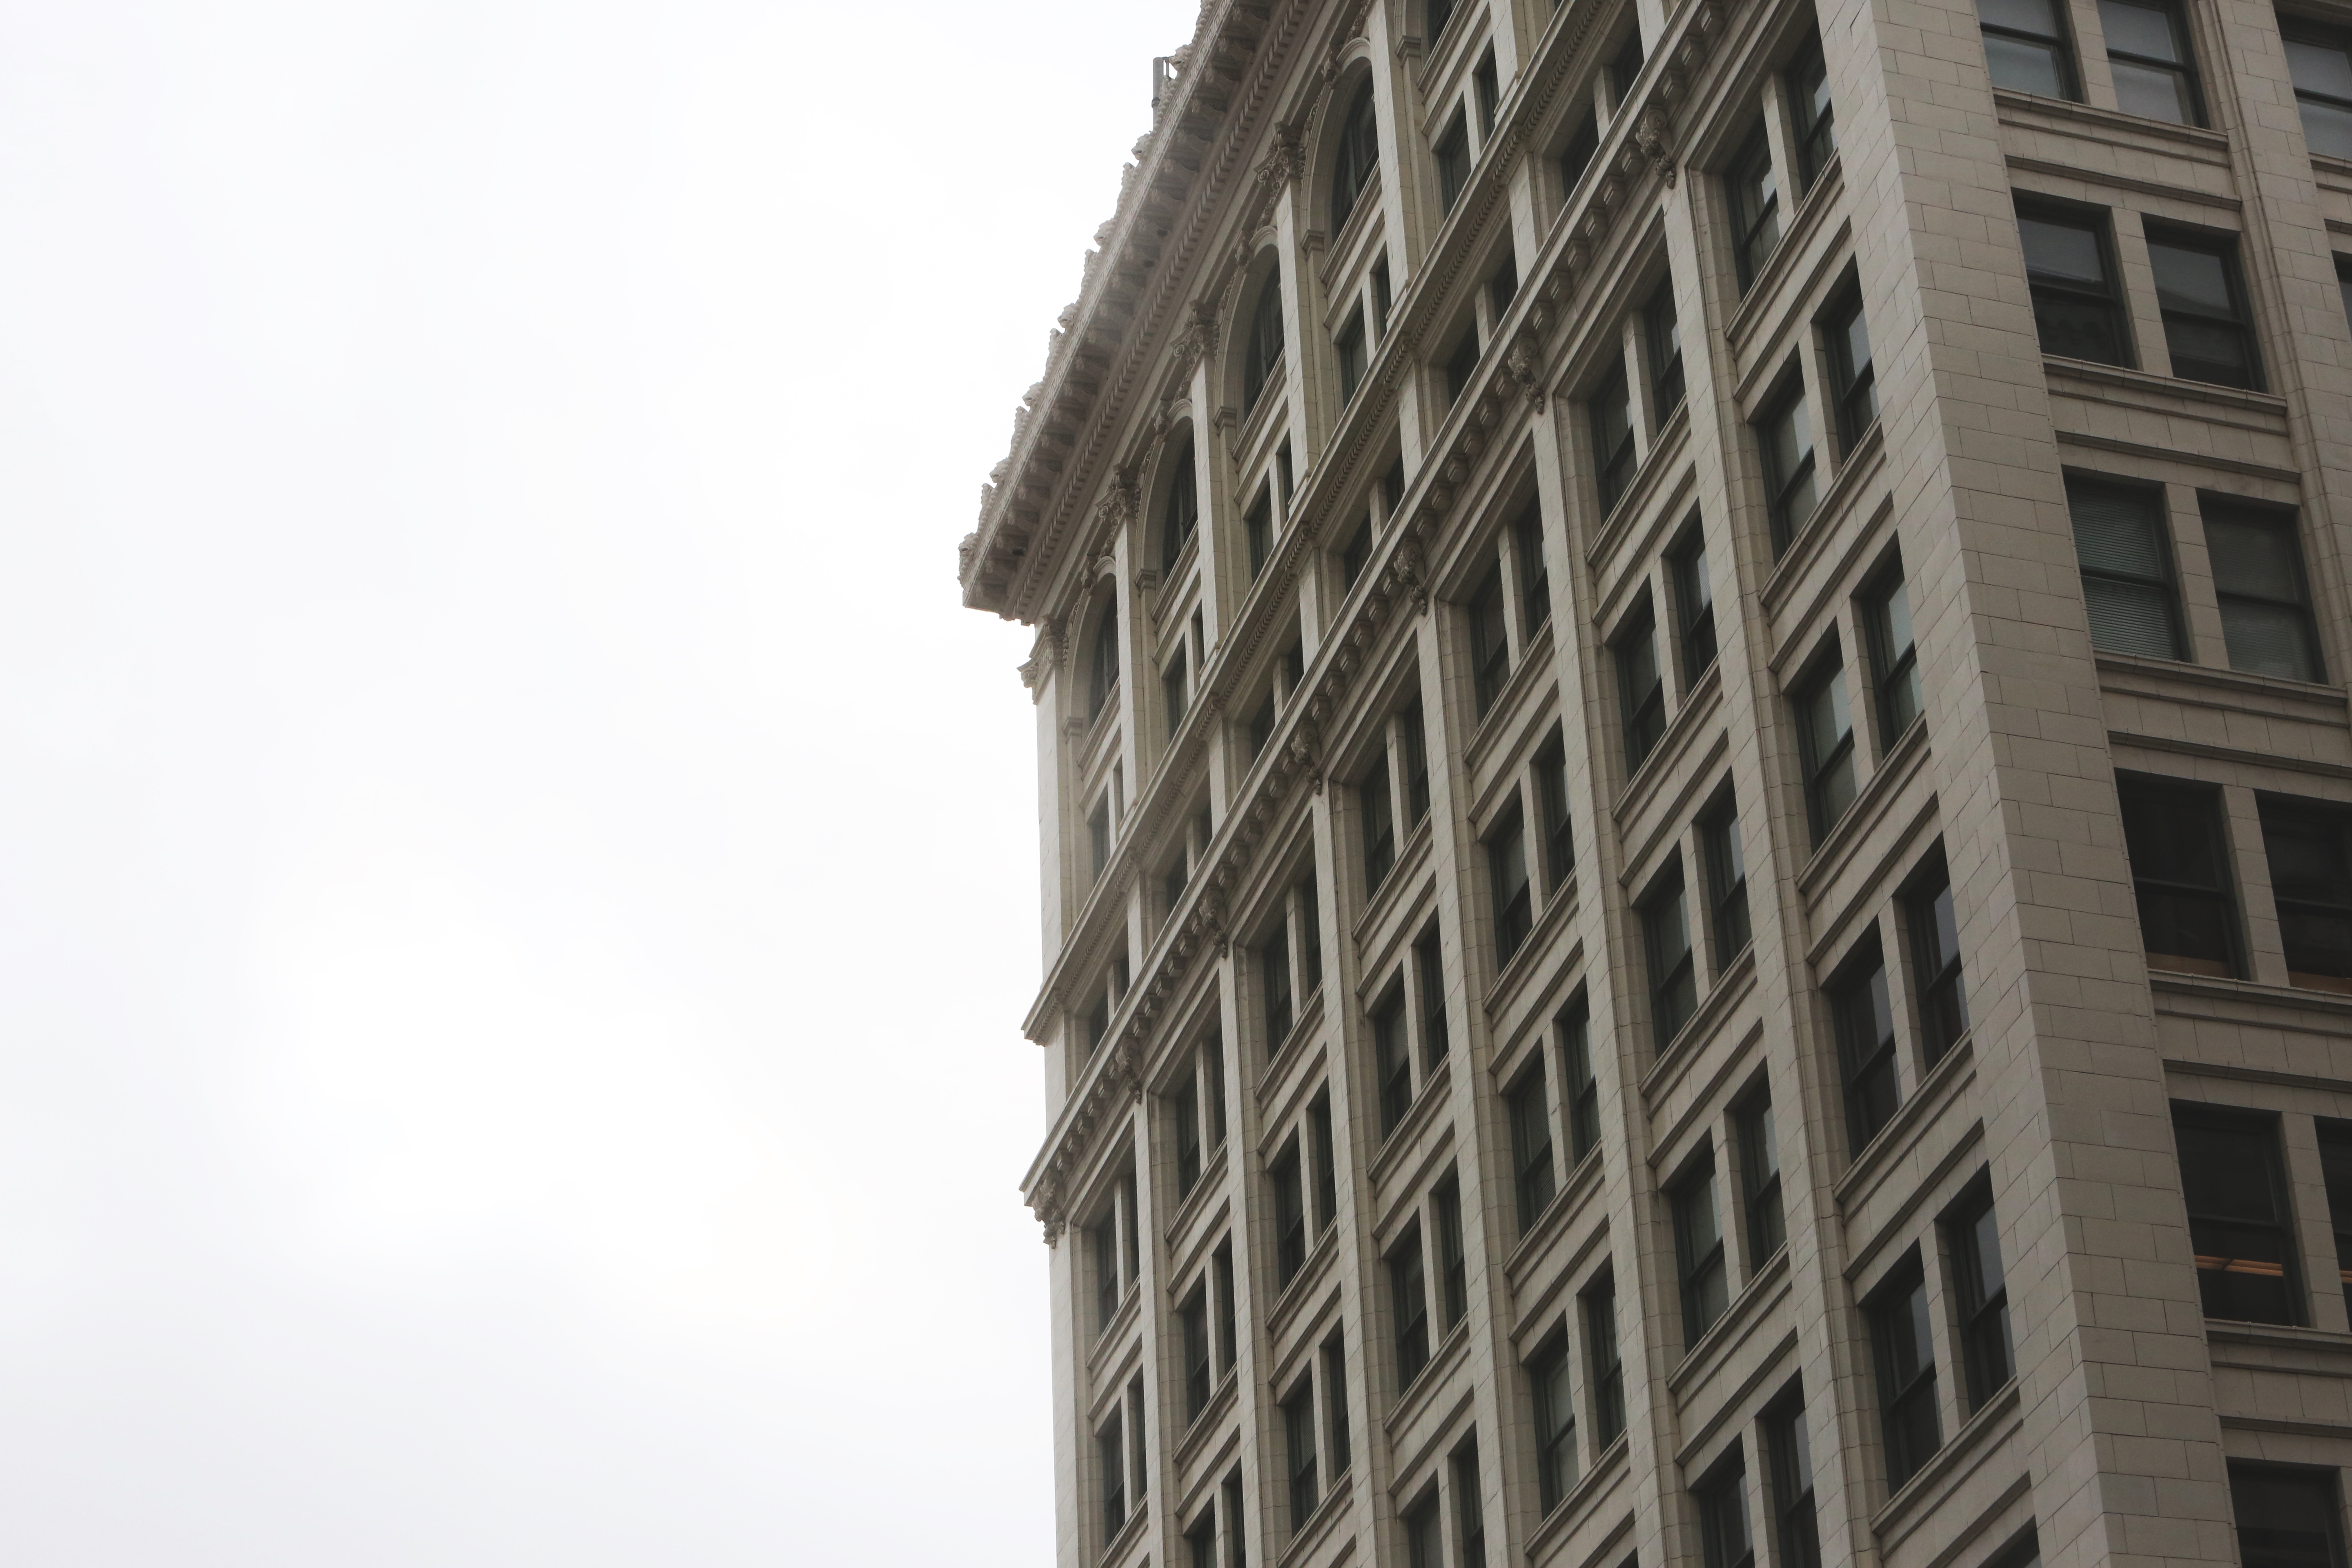
architecture, window, building, skyscraper, urban, wall, column, tower, facade, tower block, high rise, flats